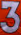
Number: 3